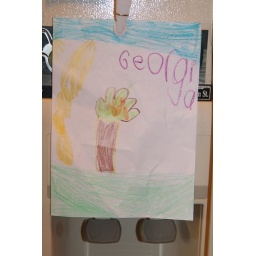
I love that the tree has apples in it. I'm not sure what the giant yellow thing is.